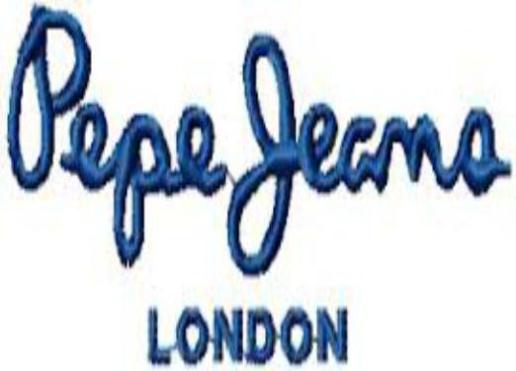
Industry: Clothes